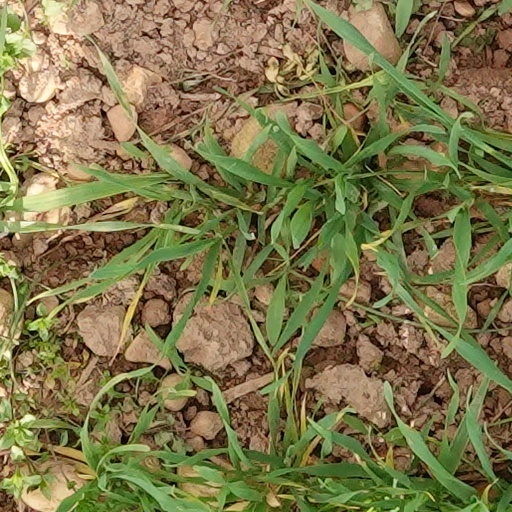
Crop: wheat